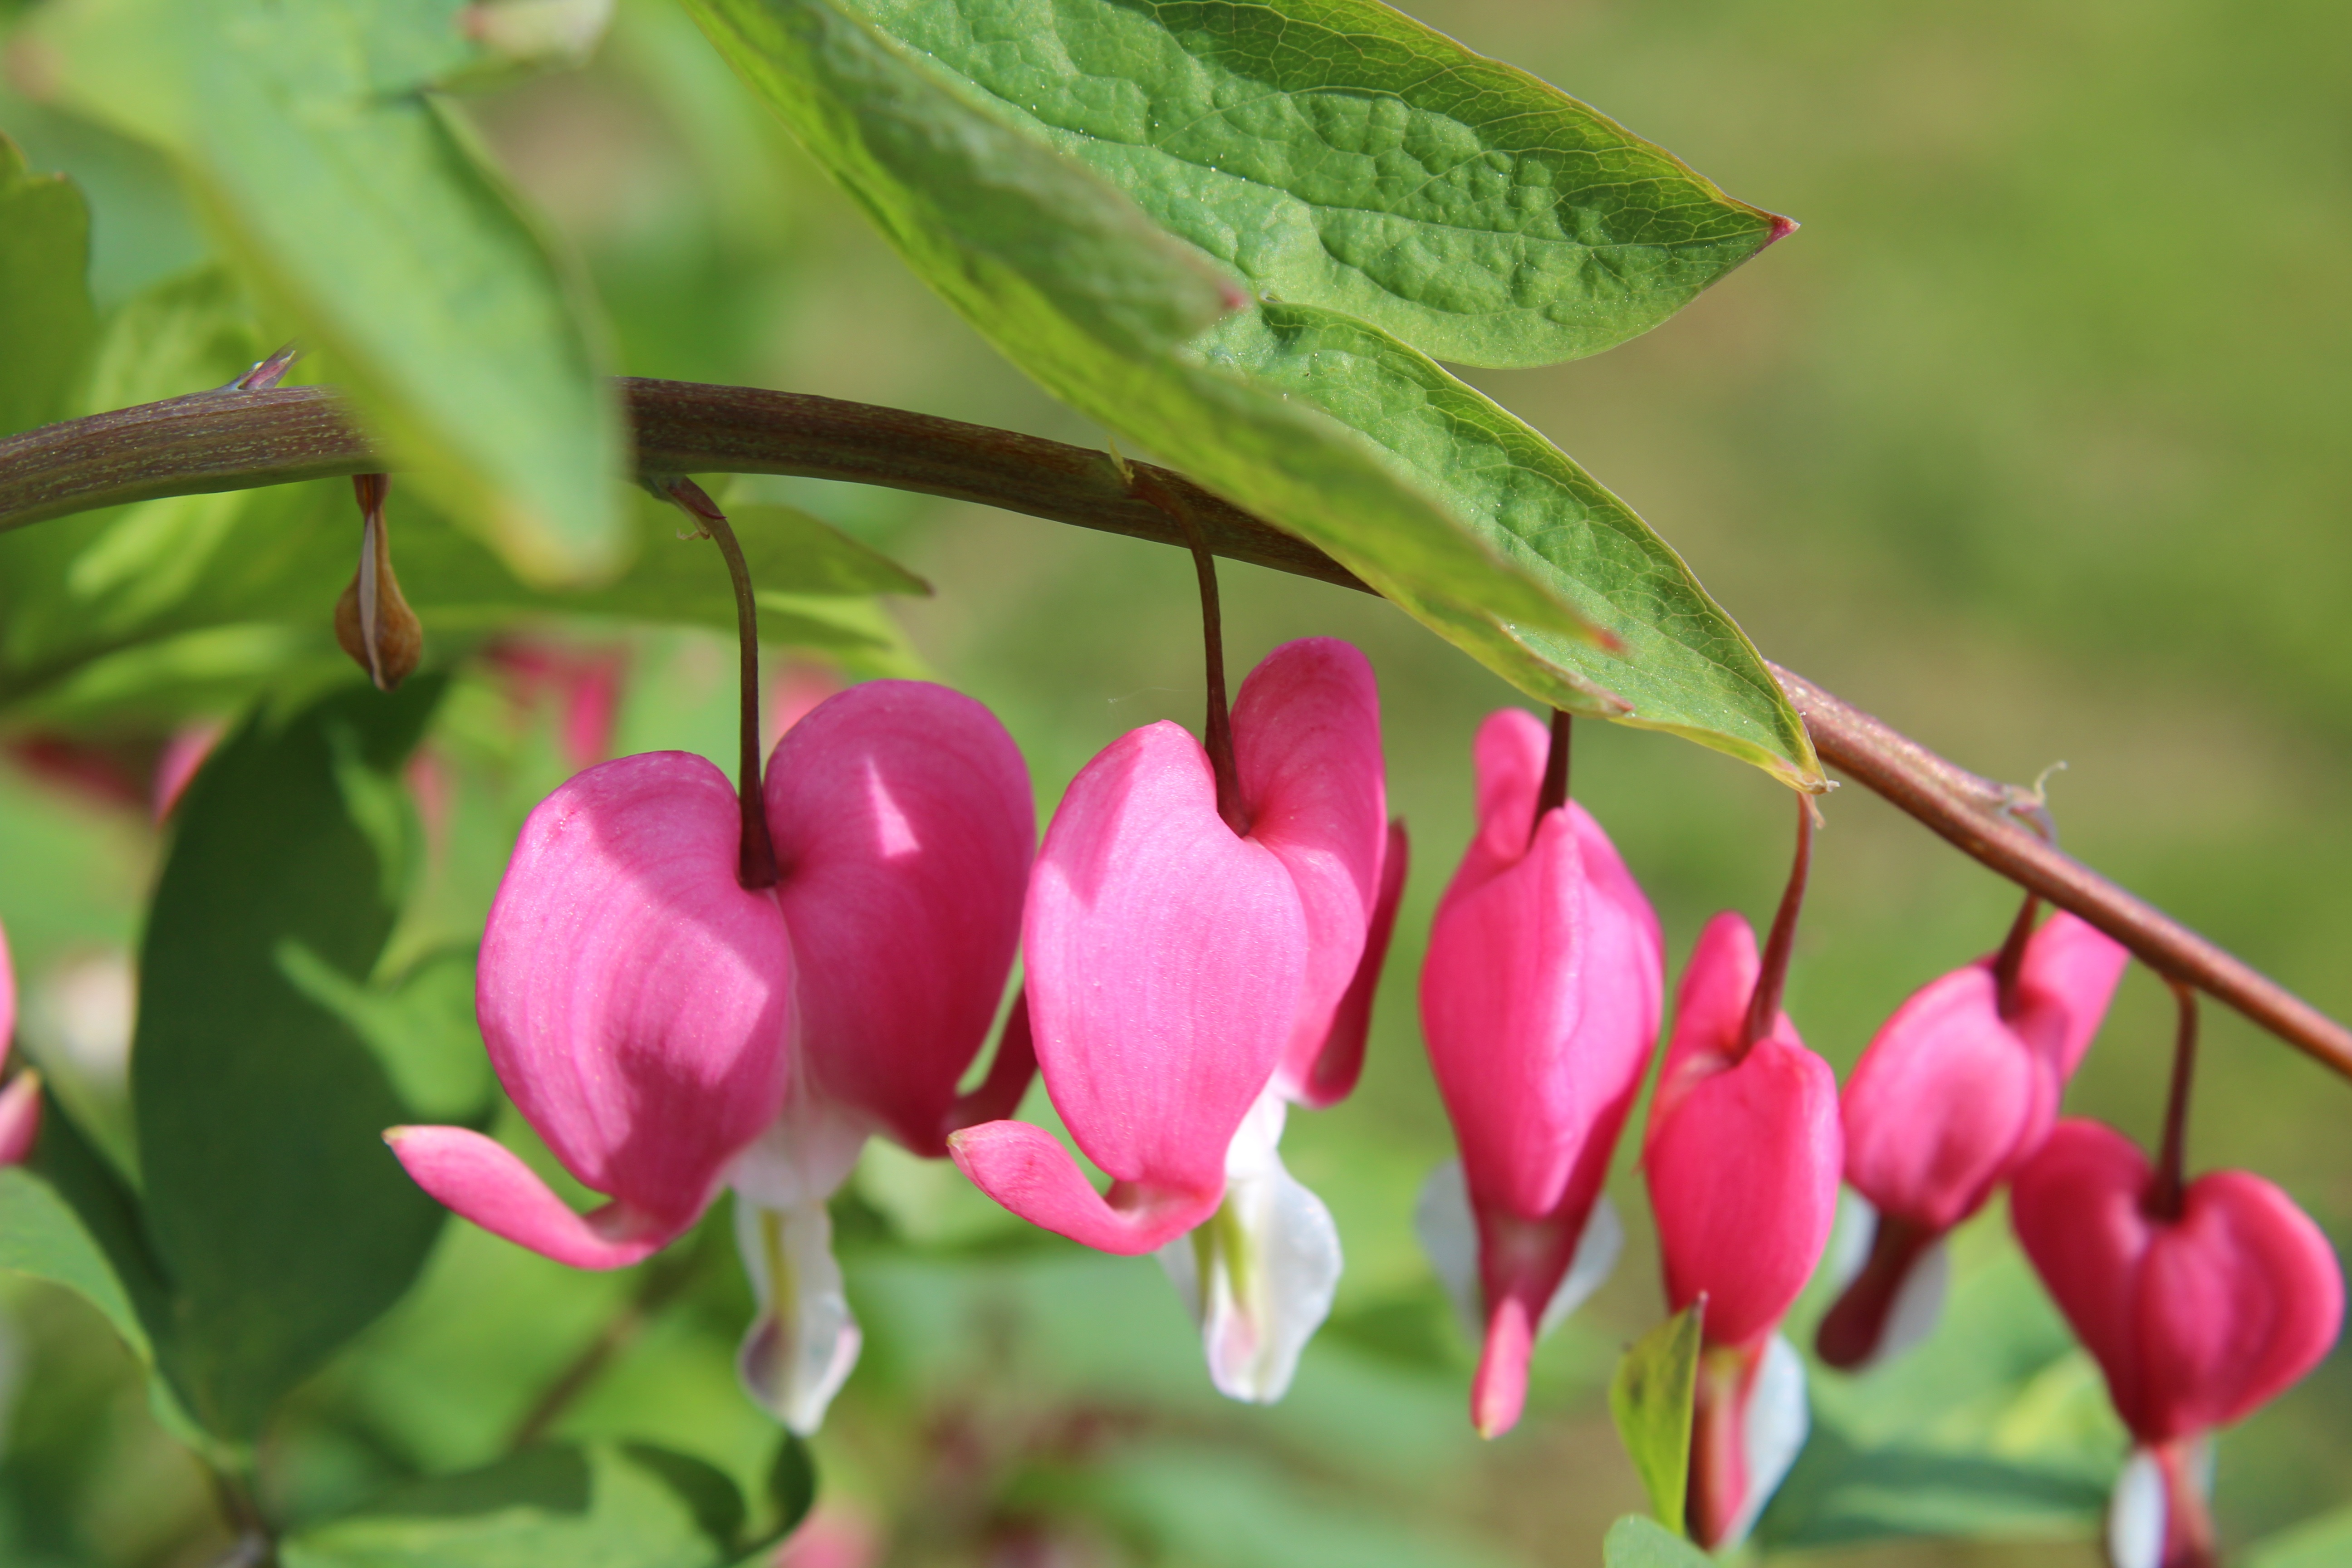
blossom, plant, leaf, flower, petal, bloom, produce, botany, garden, pink, close, flora, flowers, shrub, bud, macro photography, ornamental plant, flowering plant, bleeding heart, land plant